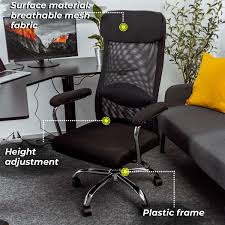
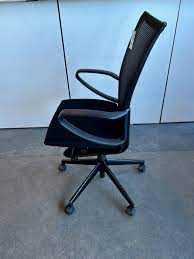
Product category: items_chair
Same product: no